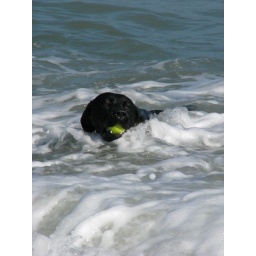
My black lab swimming in the sea